Cookware and bakeware

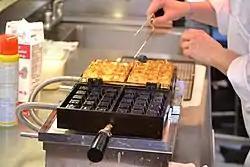
Commercial waffle iron requiring seasoning

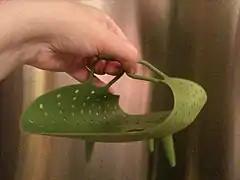
Silicone food steamer to be placed in a pot of boiling water

Seasoning is the process of treating the surface of a cooking vessel with a dry, hard, smooth, hydrophobic coating formed from polymerized fat or oil. When seasoned surfaces are used for cookery in conjunction with oil or fat a stick-resistant effect is produced.